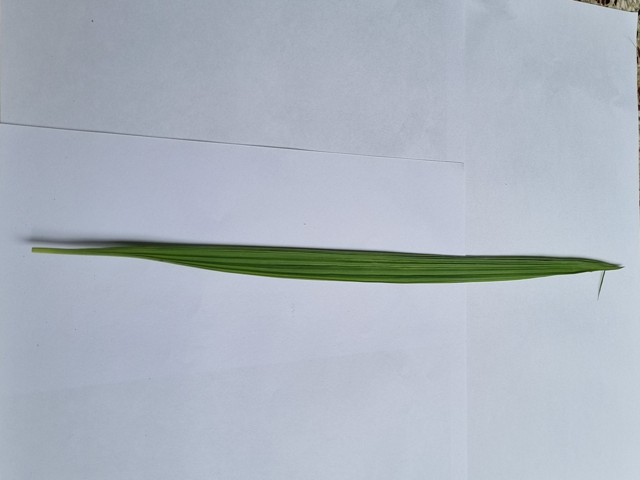
Plant: betal